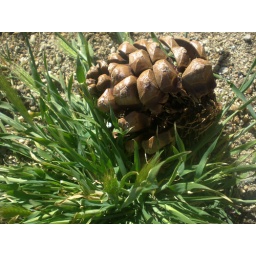
pine cone in grass with a gradient map applied